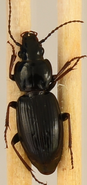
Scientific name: Pterostichus pensylvanicus
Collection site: Bartlett Experimental Forest NEON (BART), plot BART_068